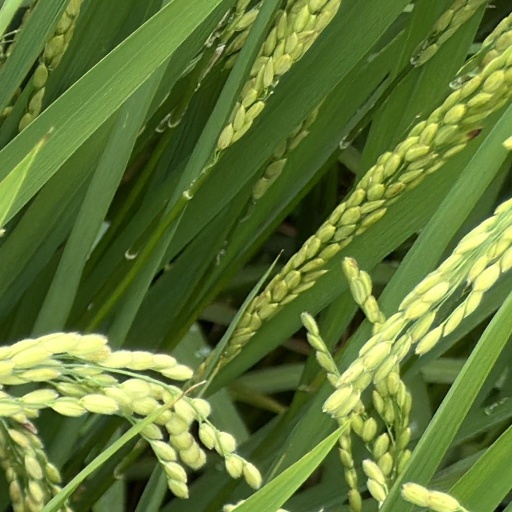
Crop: rice